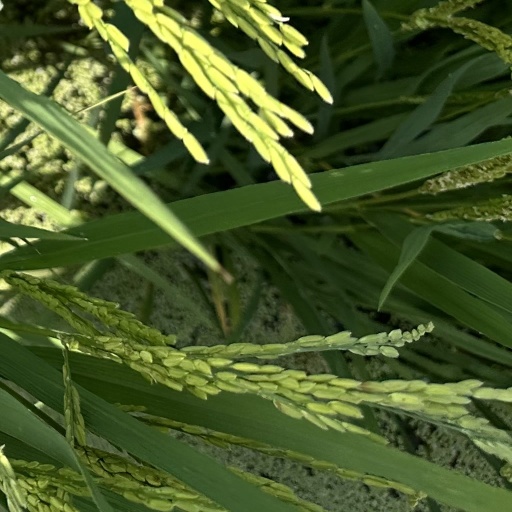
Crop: rice